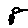
Label: 8